Downriver (film)

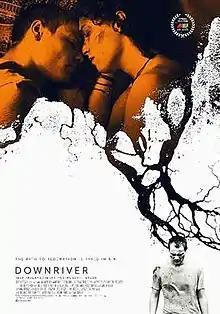

Downriver is a 2015 Australian film funded by Screen Australia, Film Victoria and Melbourne International Film Festival, produced by Happening Films. It is writer-director Grant Scicluna's feature debut. The main cast includes Robert Taylor, Kerry Fox, Helen Morse and Reef Ireland. It is described as a mystery drama in which a teenage killer returns to uncover dark truths in his quest to find a missing body.